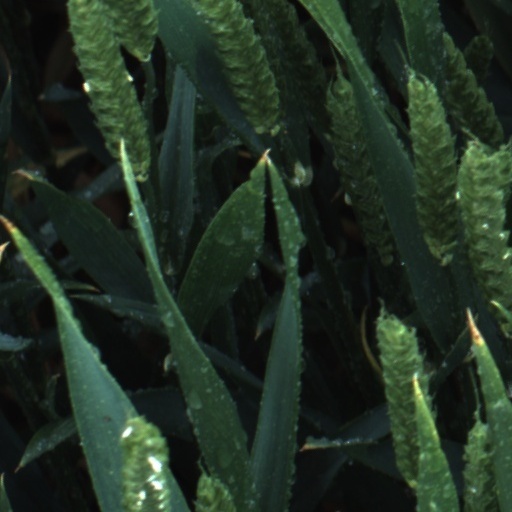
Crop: wheat